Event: Ecuador Earthquake
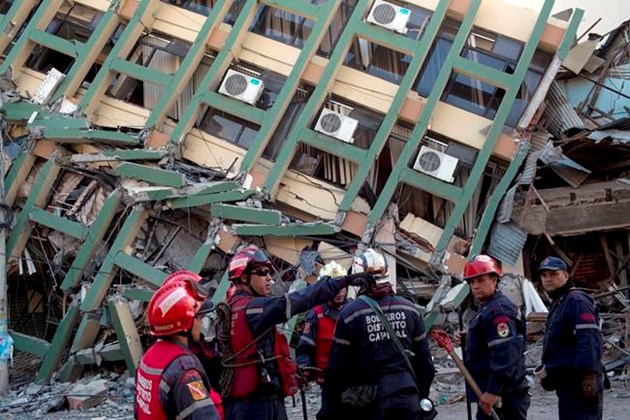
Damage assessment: damage